Sela pri Šmarju

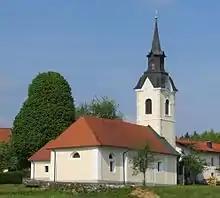
Saints Hermagoras and Fortunatus Church

The local church is dedicated to Saints Hermagoras and Fortunatus and belongs to the Parish of Šmarje–Sap. It was first mentioned in written documents dating to 1444 and was restyled in the Baroque in the second half of the 18th century.